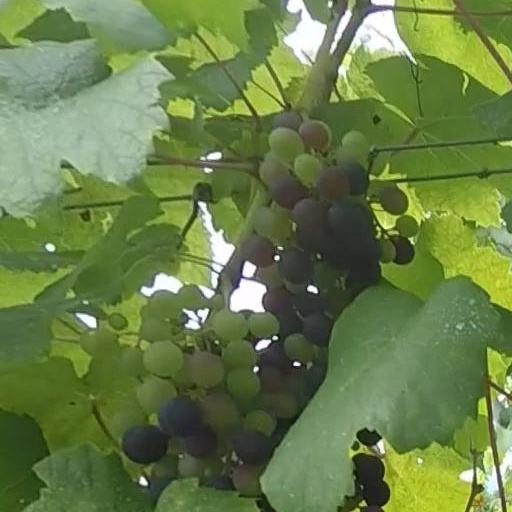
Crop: grape